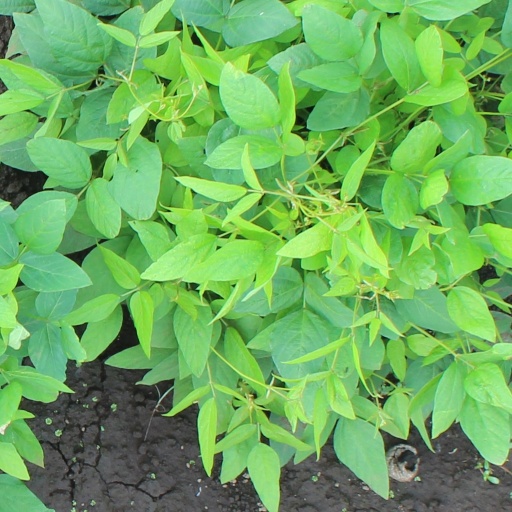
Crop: soybean